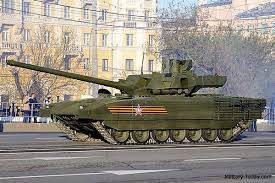
Label: T-14